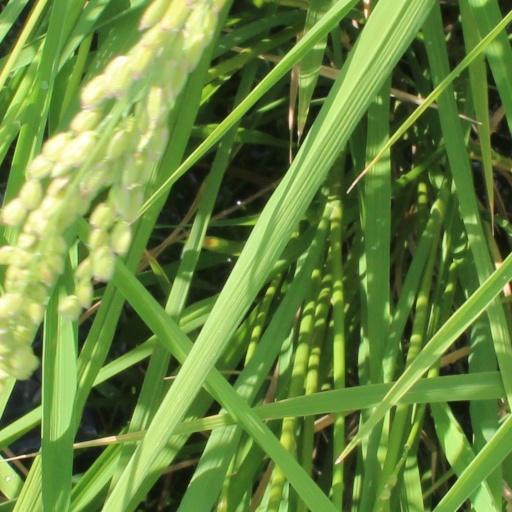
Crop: rice